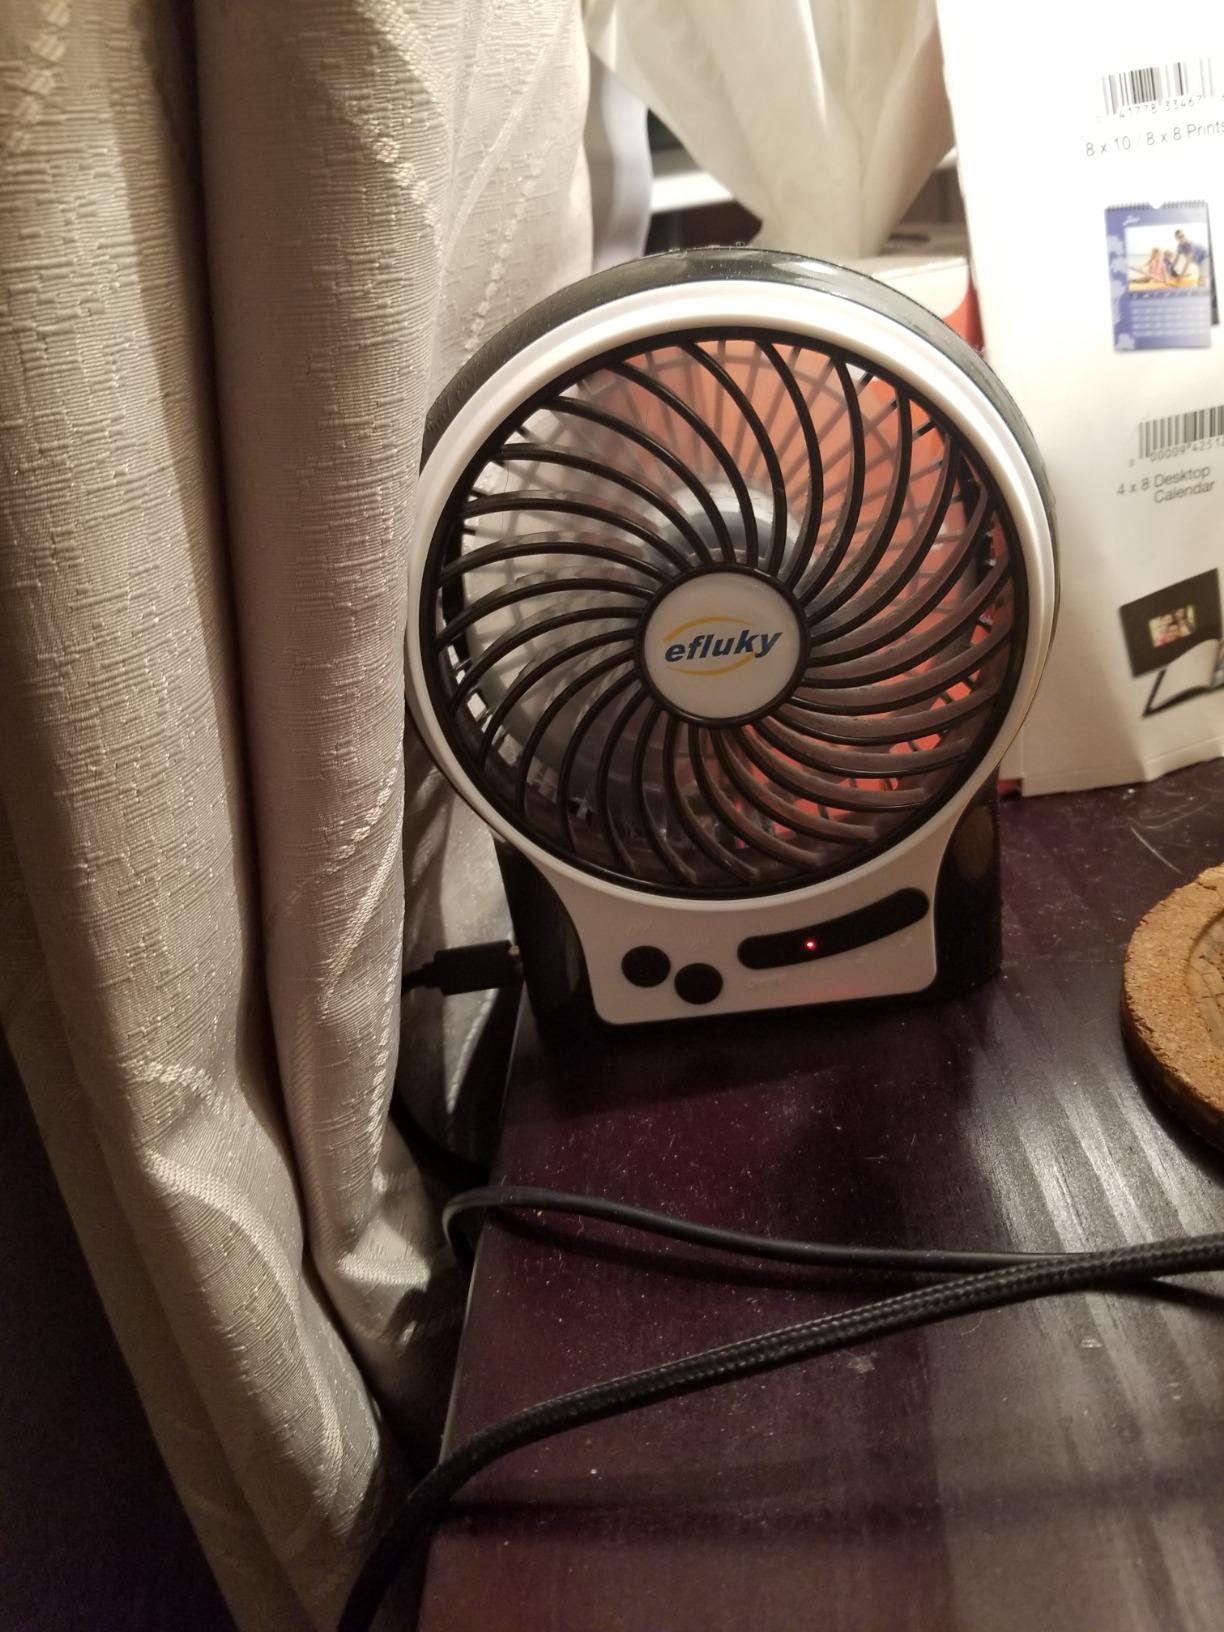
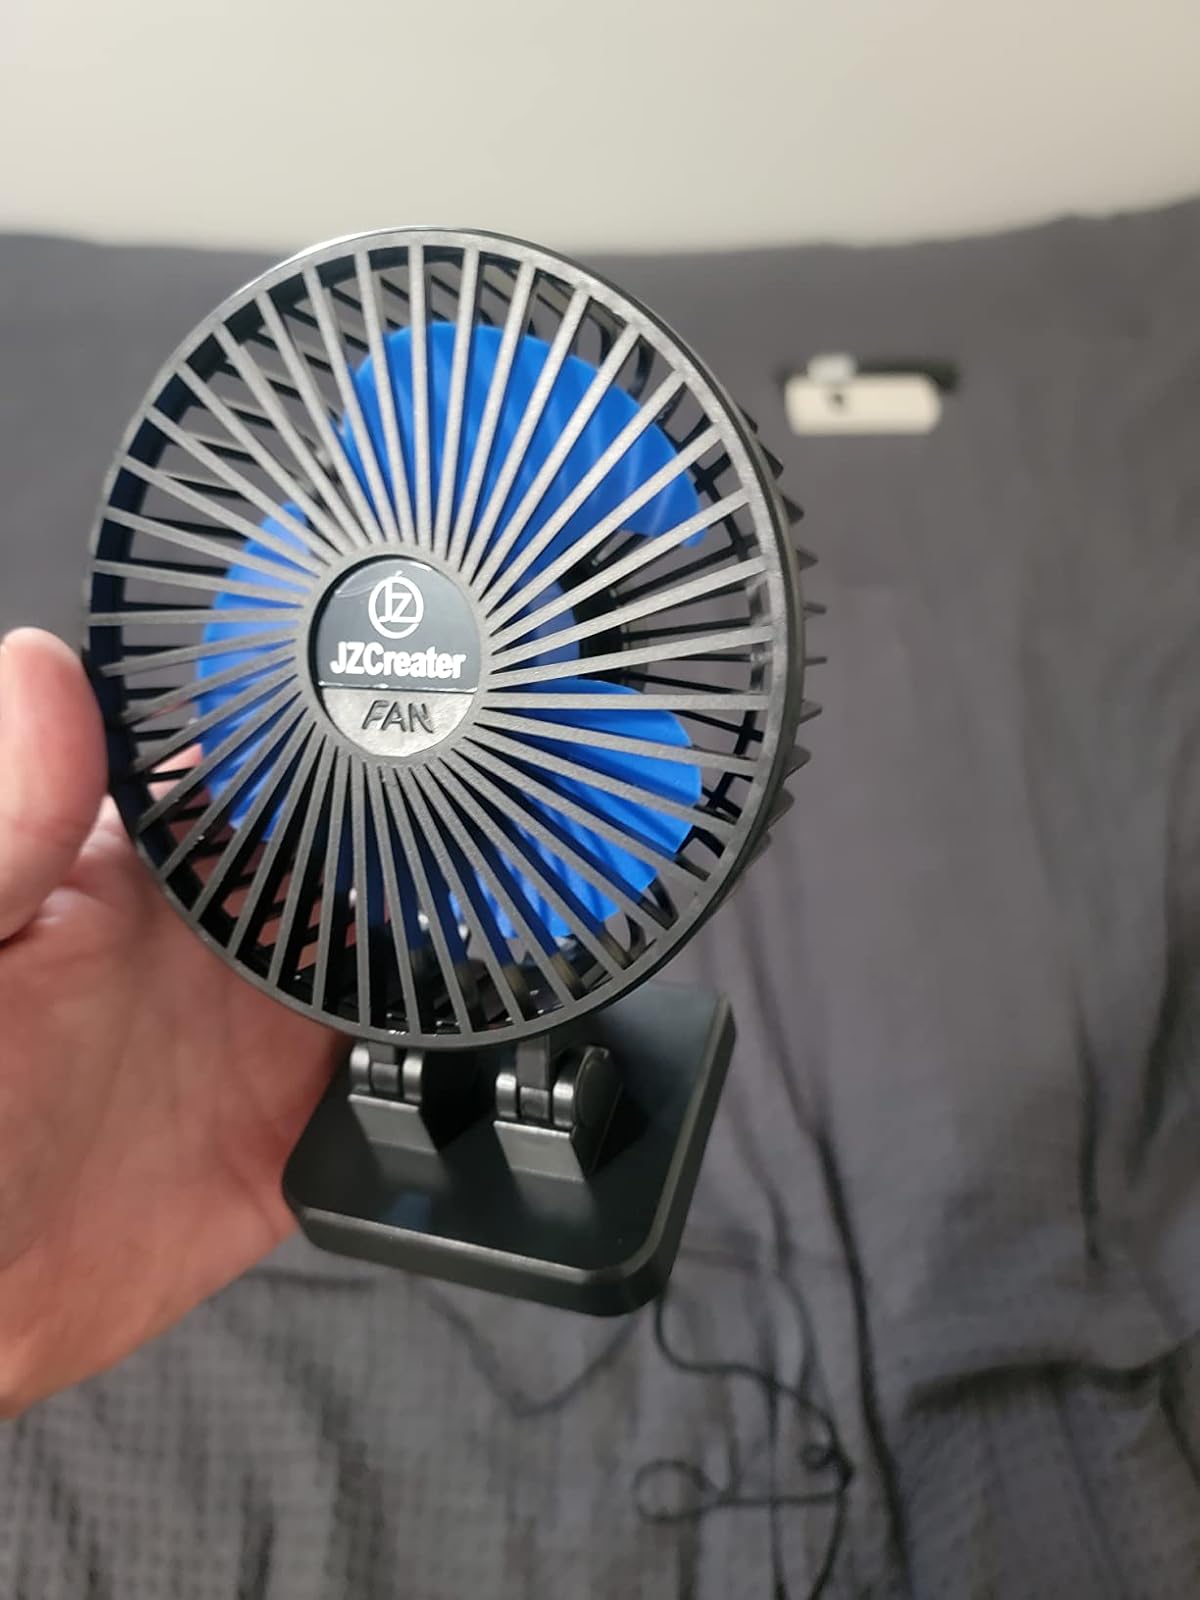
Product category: fan
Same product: no